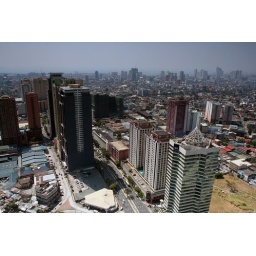
View from the 43rd floor of the office in Makati City towards Manila.